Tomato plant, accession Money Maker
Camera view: horizontal (90 deg, fisheye); turntable rotation: 60 degrees
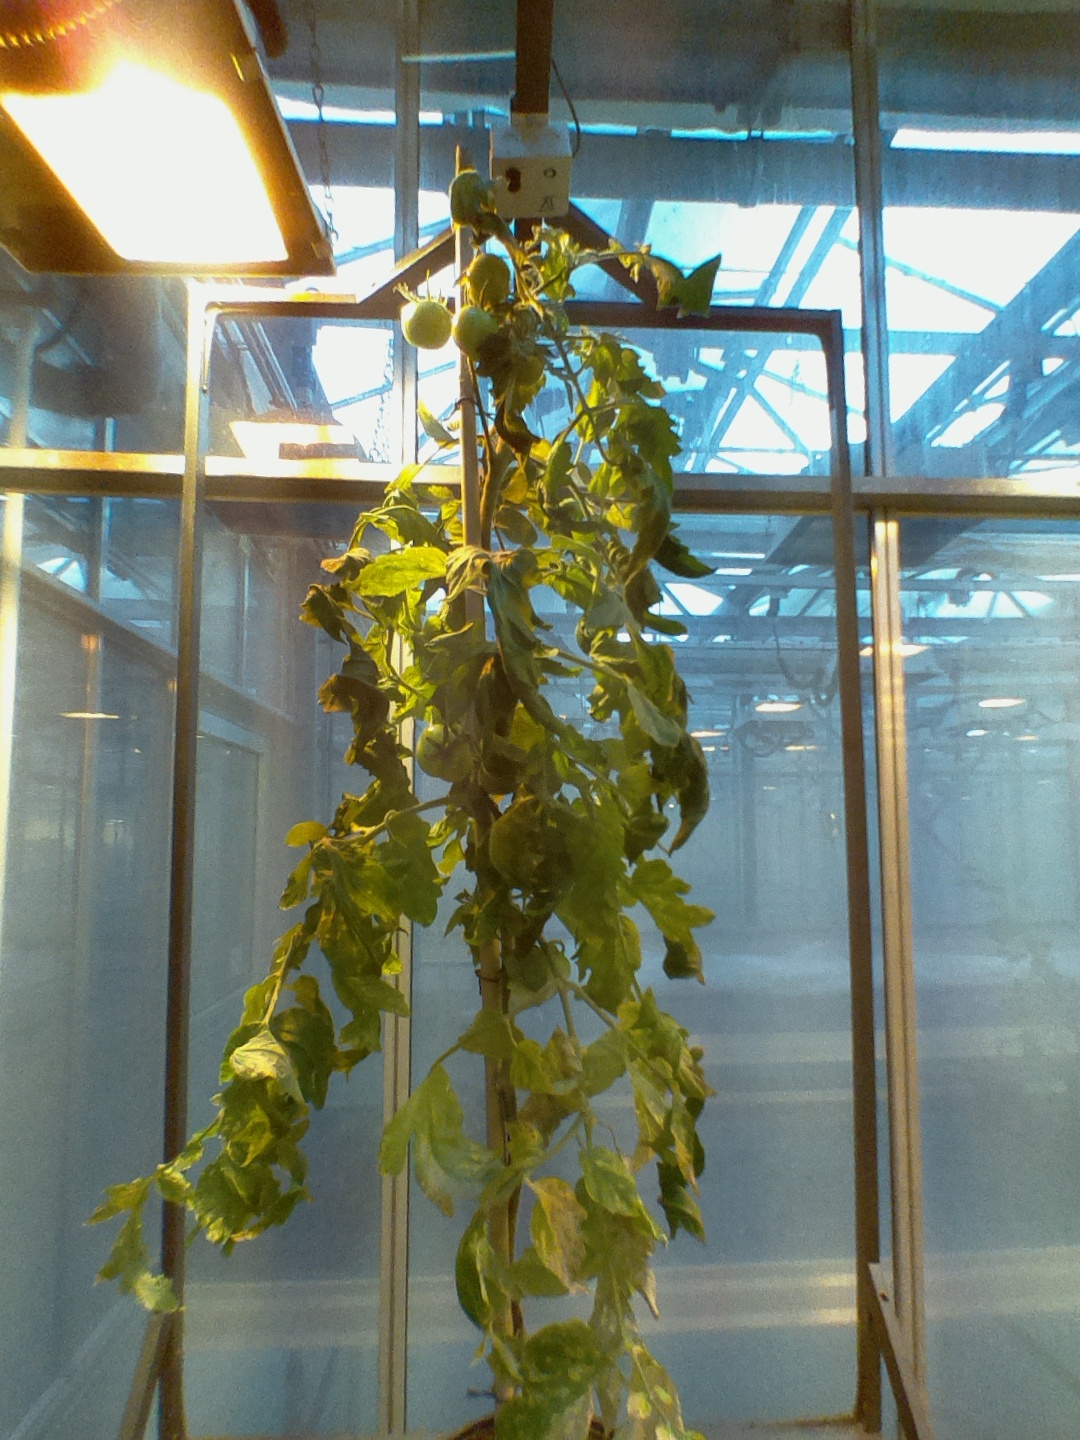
BBCH growth stage 78: 80% -90% of final fruit size